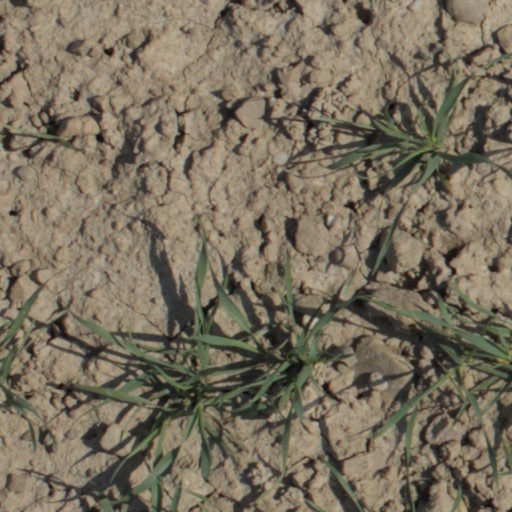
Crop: wheat